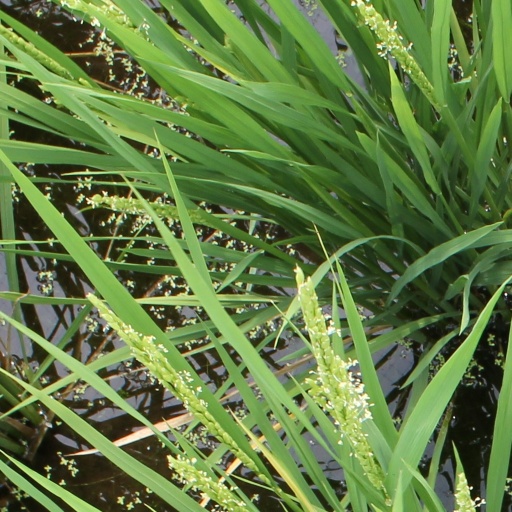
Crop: rice